Panthera leo melanochaita

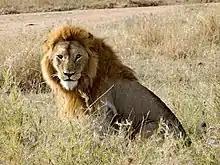
A lion male from the southeastern clade in the Serengeti

Lions, which can be grouped into the southeastern clade are found in Southern Kenya, Western DRC, Tanzania, Mozambique, Malawi, Zambia, southern Namibia and South Africa, with a larger hybridization zone to the southwestern lion clade in the Kruger National Park area (Great Limpopo Transfrontier Park). The classification of lions in Uganda is not clarified, since there were no samples included in the most comprehensive recent study.